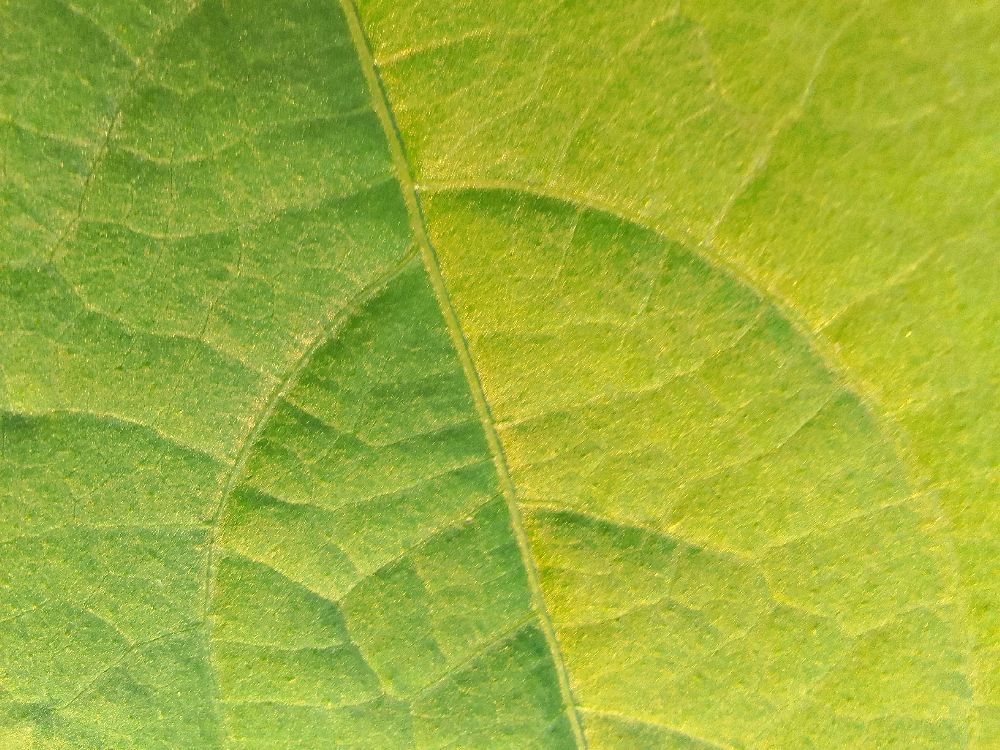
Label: healthy